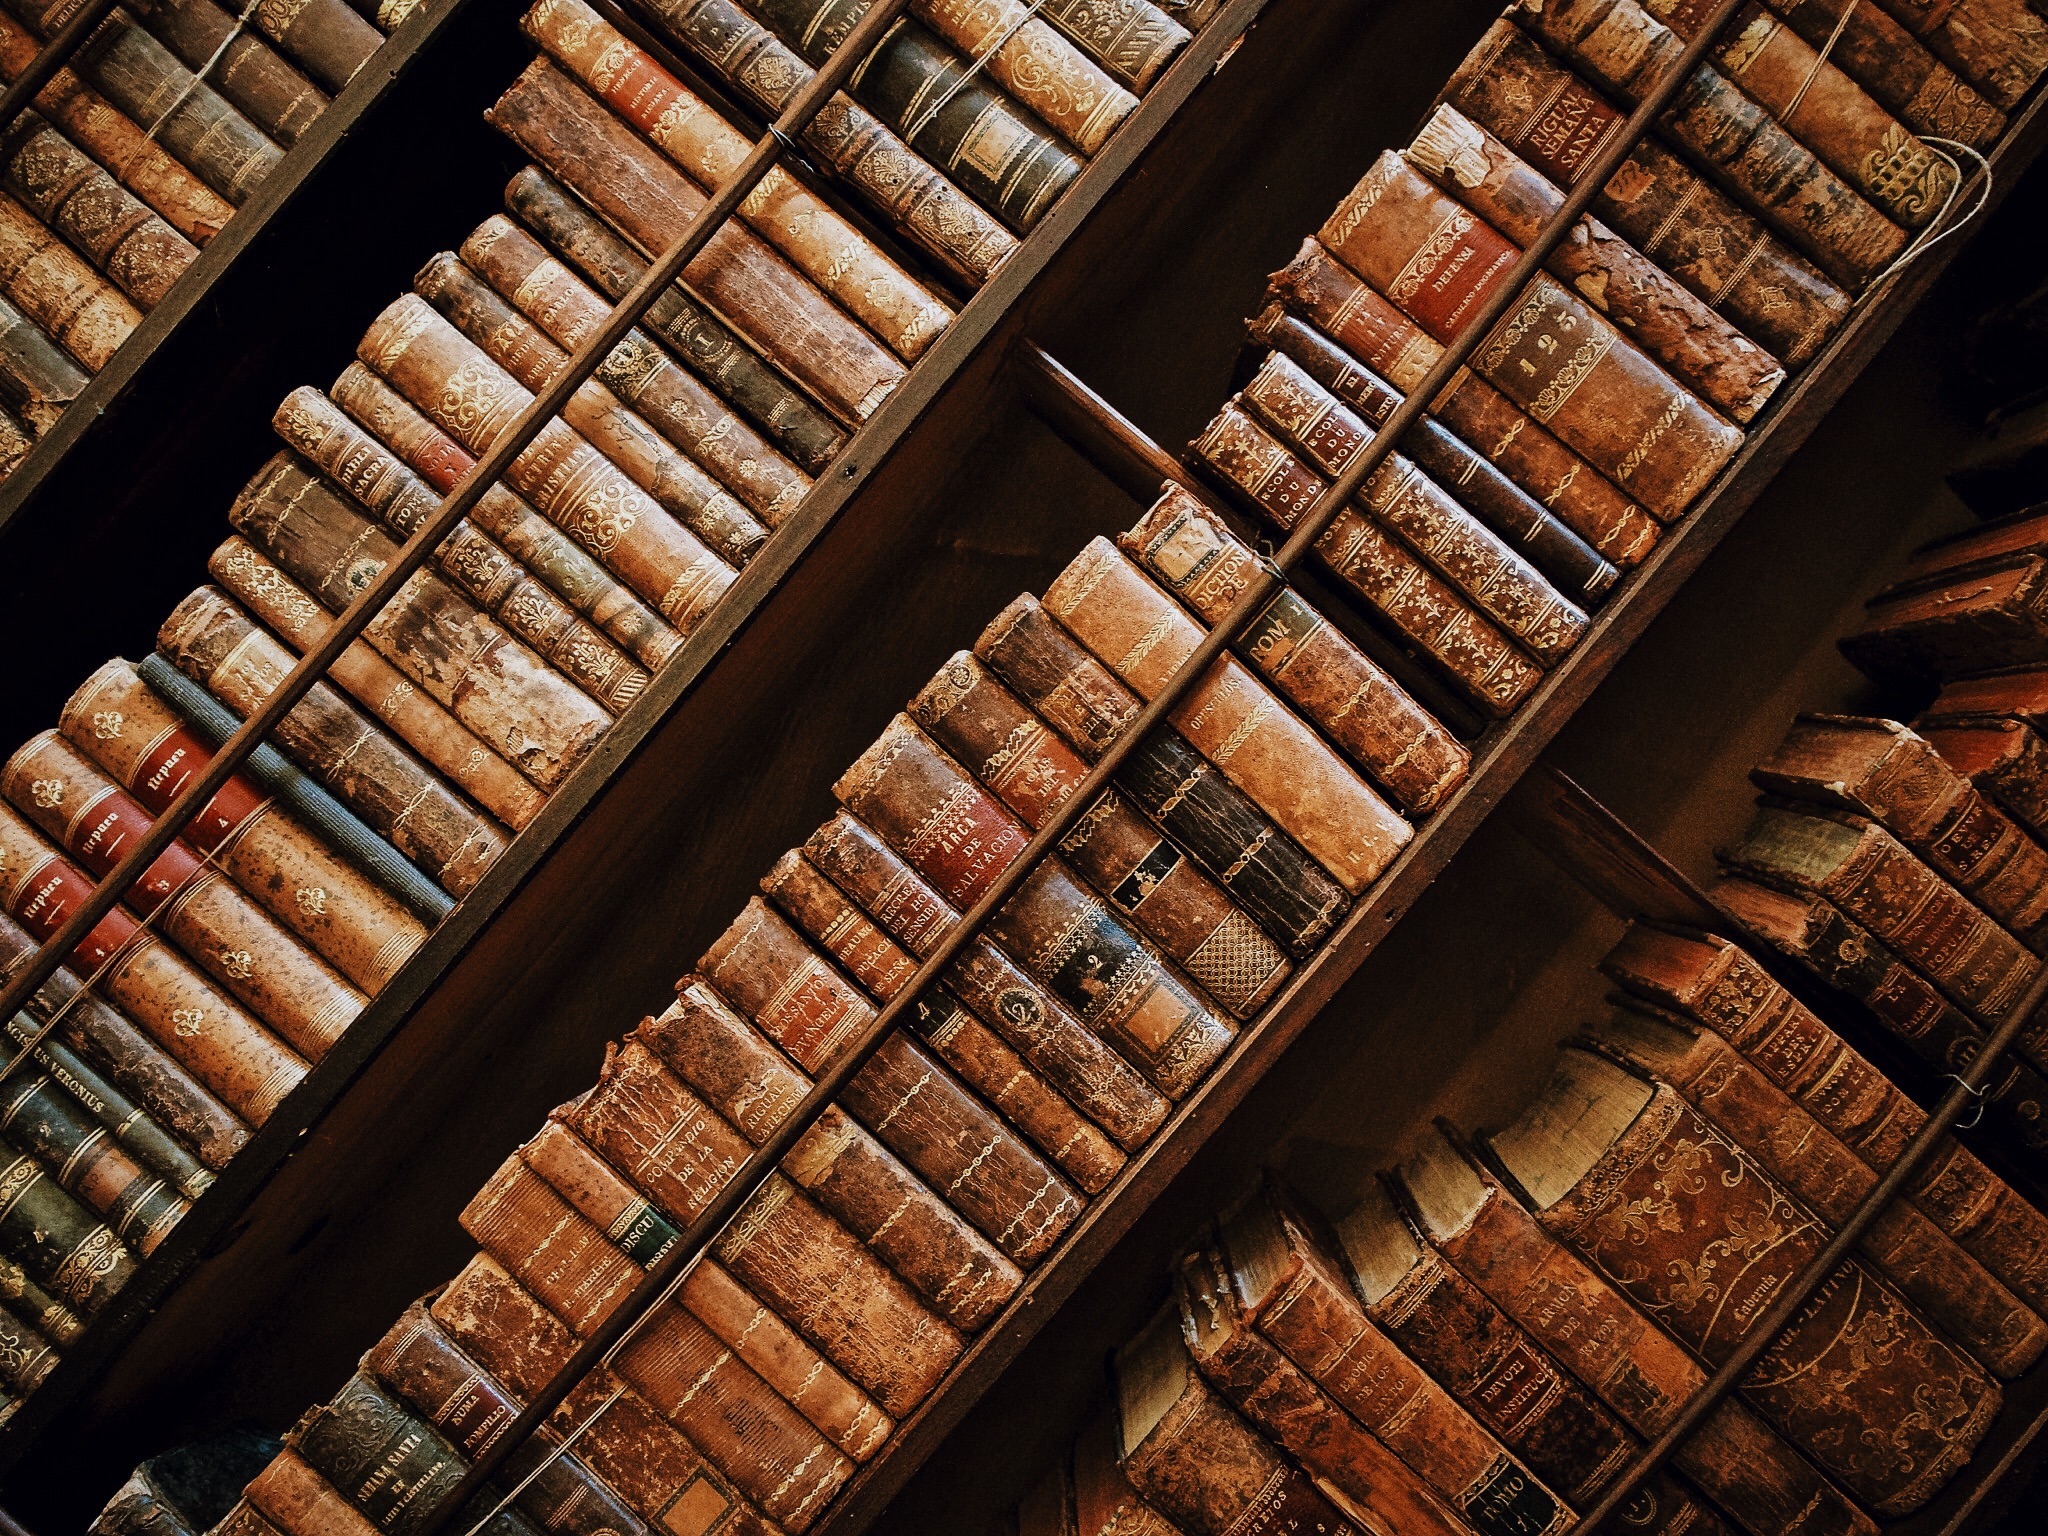
book, wood, old, food, shelf, brick, bookshelf, library, ancient history, window covering